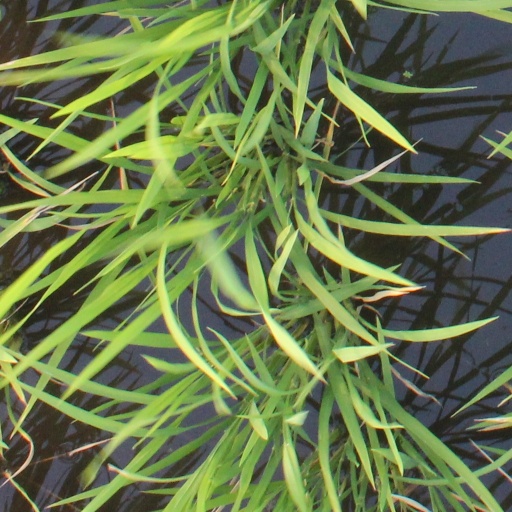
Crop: rice